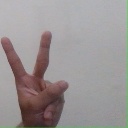
अक्षर: क